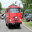
Label: truck